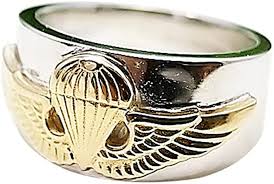
Label: Rs-24